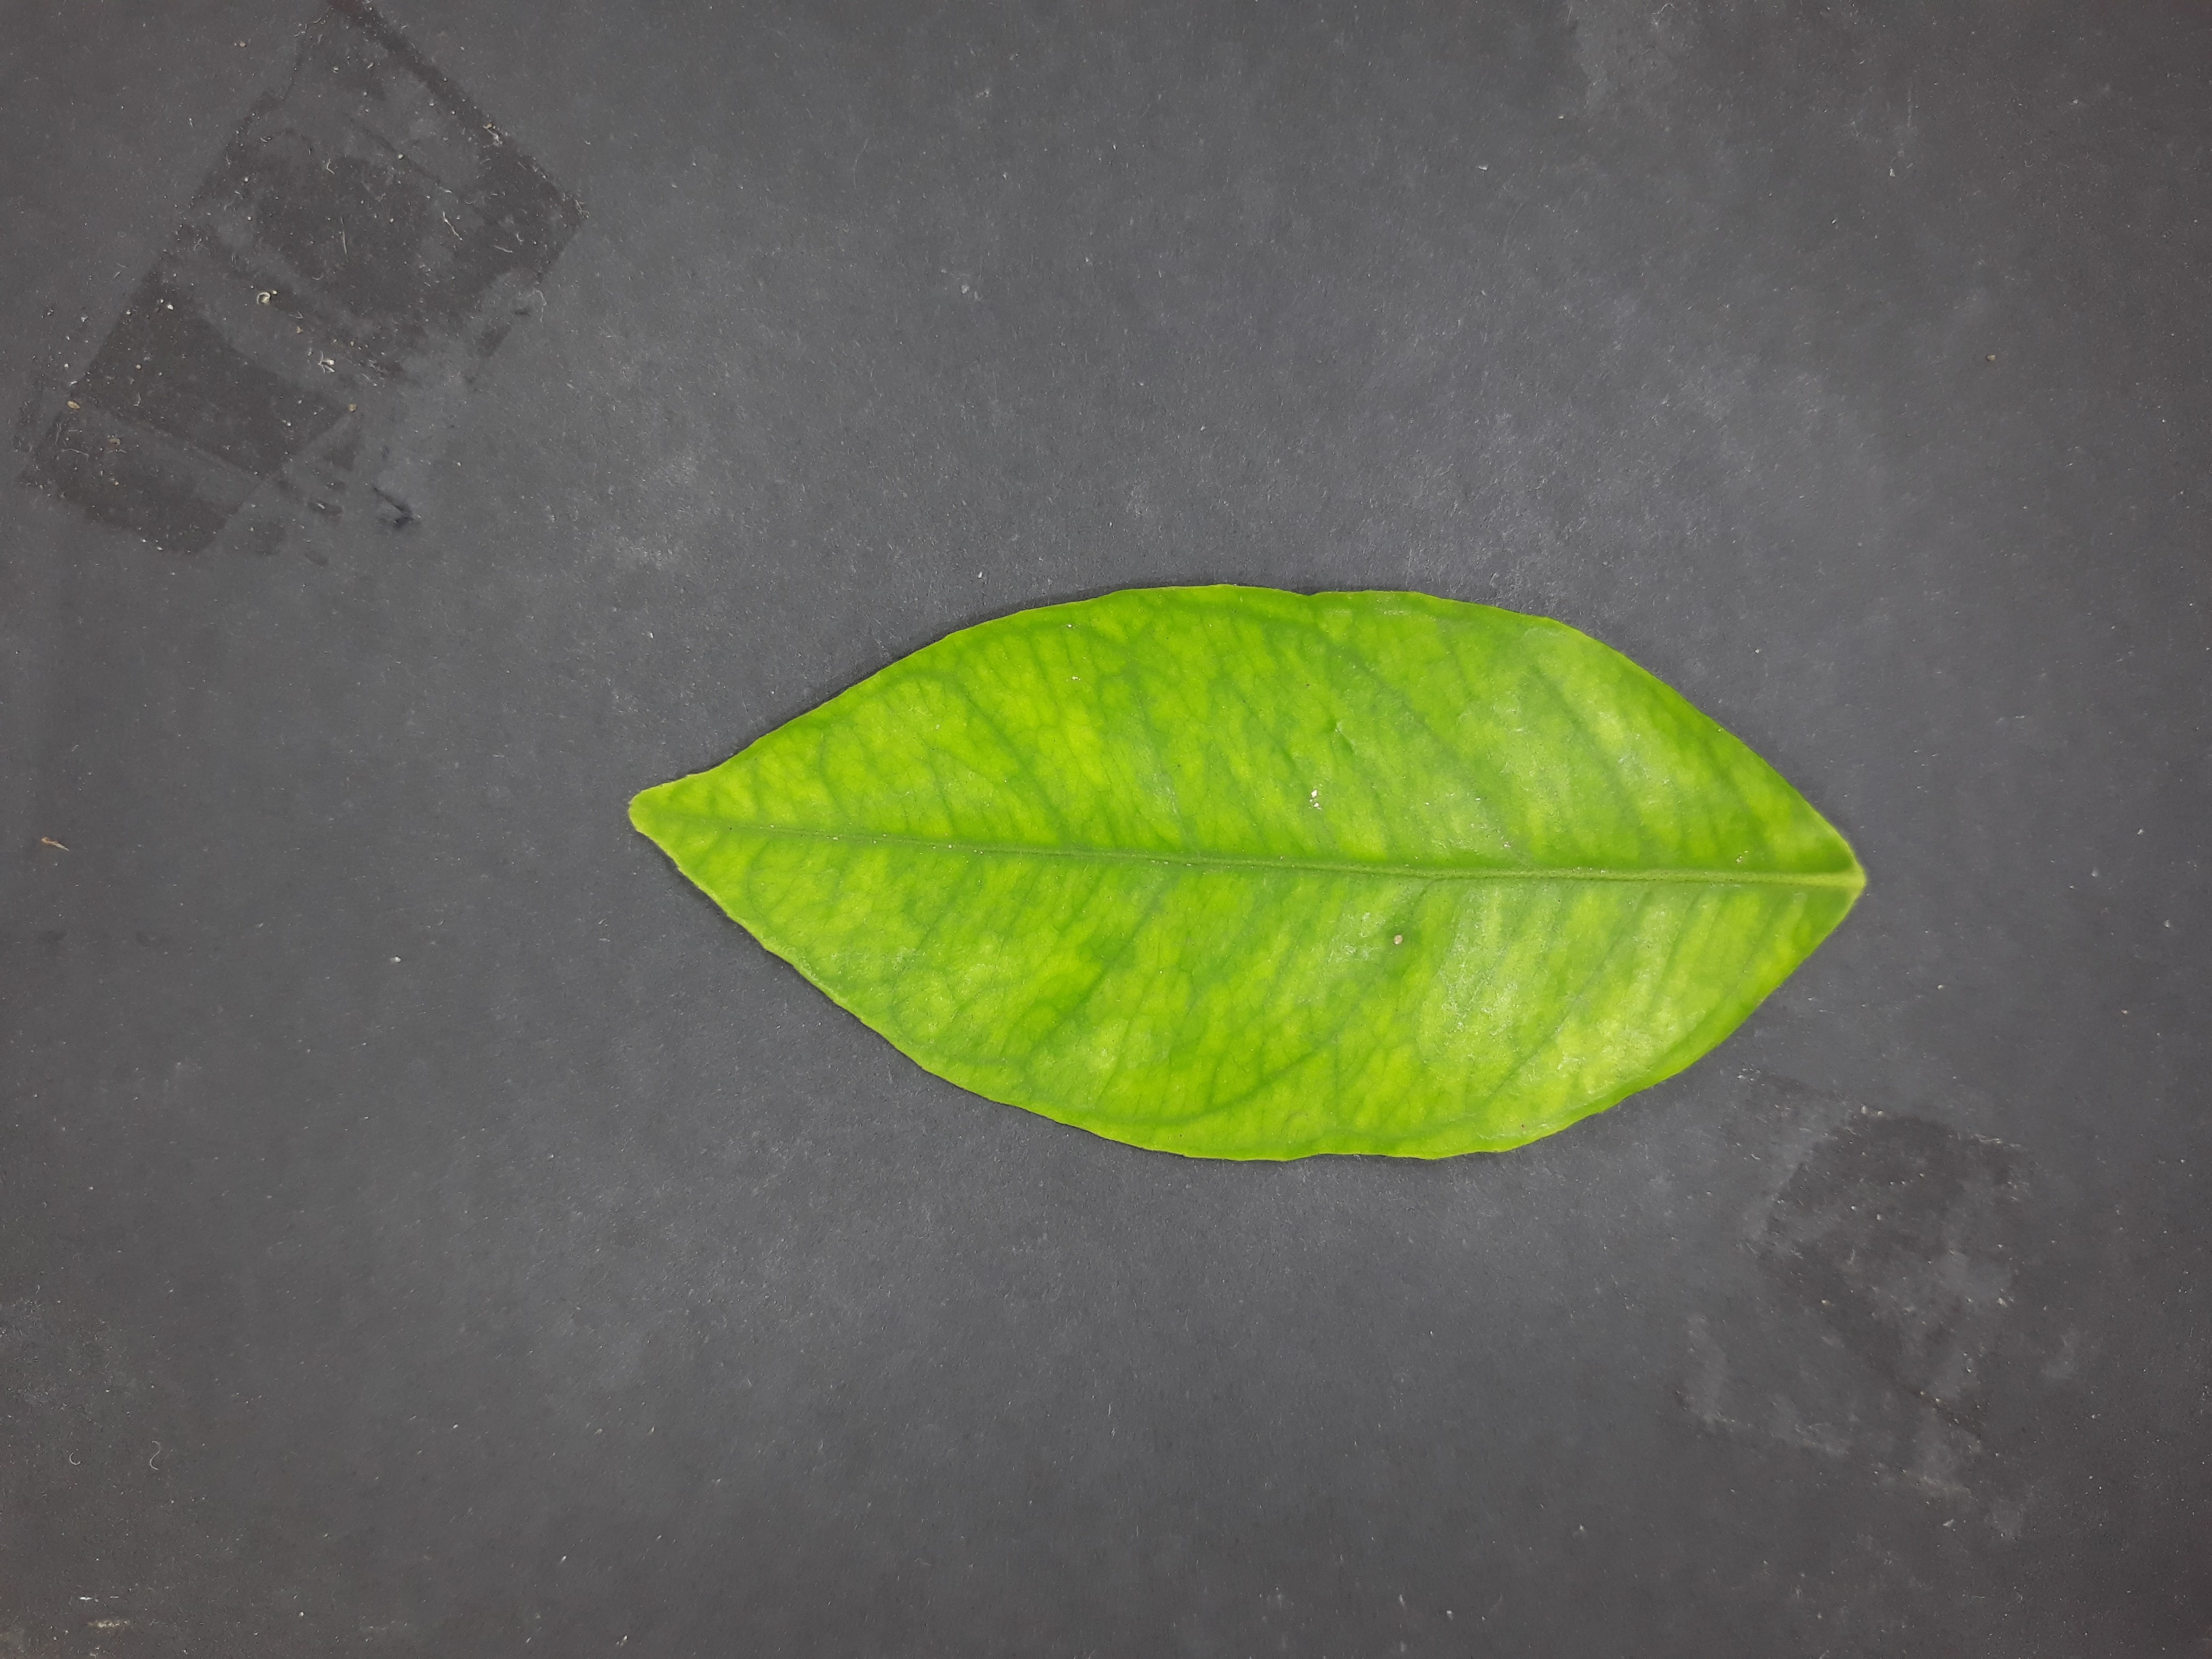
Label: Iron deficiency (Fe)